Hilary Jones (doctor)

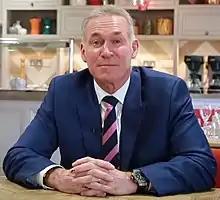
Jones in 2016

Hilary Robert Jones (born 19 June 1953) is an English general practitioner, presenter and writer on medical issues, known for his media appearances, most often on television. He has written for "News of the World" and "The Sun on Sunday" magazines.